Rhyme dictionary

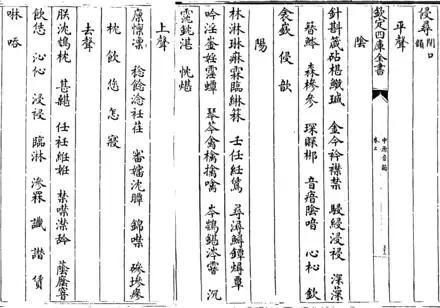
rhyme group, divided into four tones

A side-effect of foreign rule of northern China between the 10th and 14th centuries was a weakening of many of the old traditions. New genres of vernacular literature such as the "qu" and "sanqu" poetry appeared, as well as the "Zhongyuan Yinyun", created by Zhōu Déqīng in 1324 as a guide to the rhyming conventions of "qu". The "Zhongyuan Yinyun" was a radical departure from the rhyme table tradition, with the entries grouped into 19 rhyme classes each identified by a pair of exemplary characters. These rhyme classes combined rhymes from different tones, whose parallelism was implicit in the ordered of the "Guangyun" rhymes. The rhyme classes are subdivided by tone and then into groups of homophones, with no other indication of pronunciation. The dictionary reflects contemporaneous northern speech, with the even tone divided in upper and lower tones, and the loss of the Middle Chinese final stops. Such syllables, formerly grouped in the entering tone, are distributed between the other tones, but placed after the other syllables with labels such as ( 'entering tone makes departing tone').